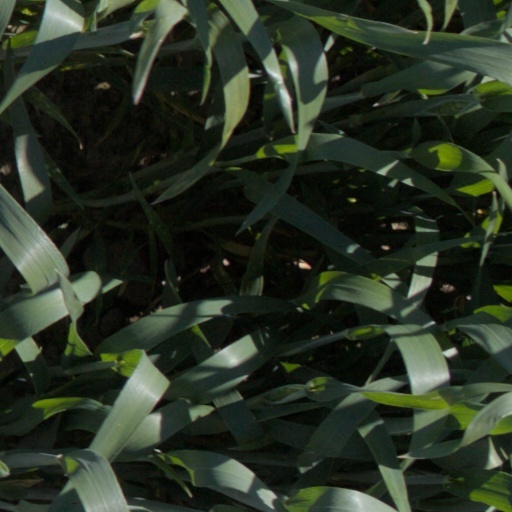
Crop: wheat